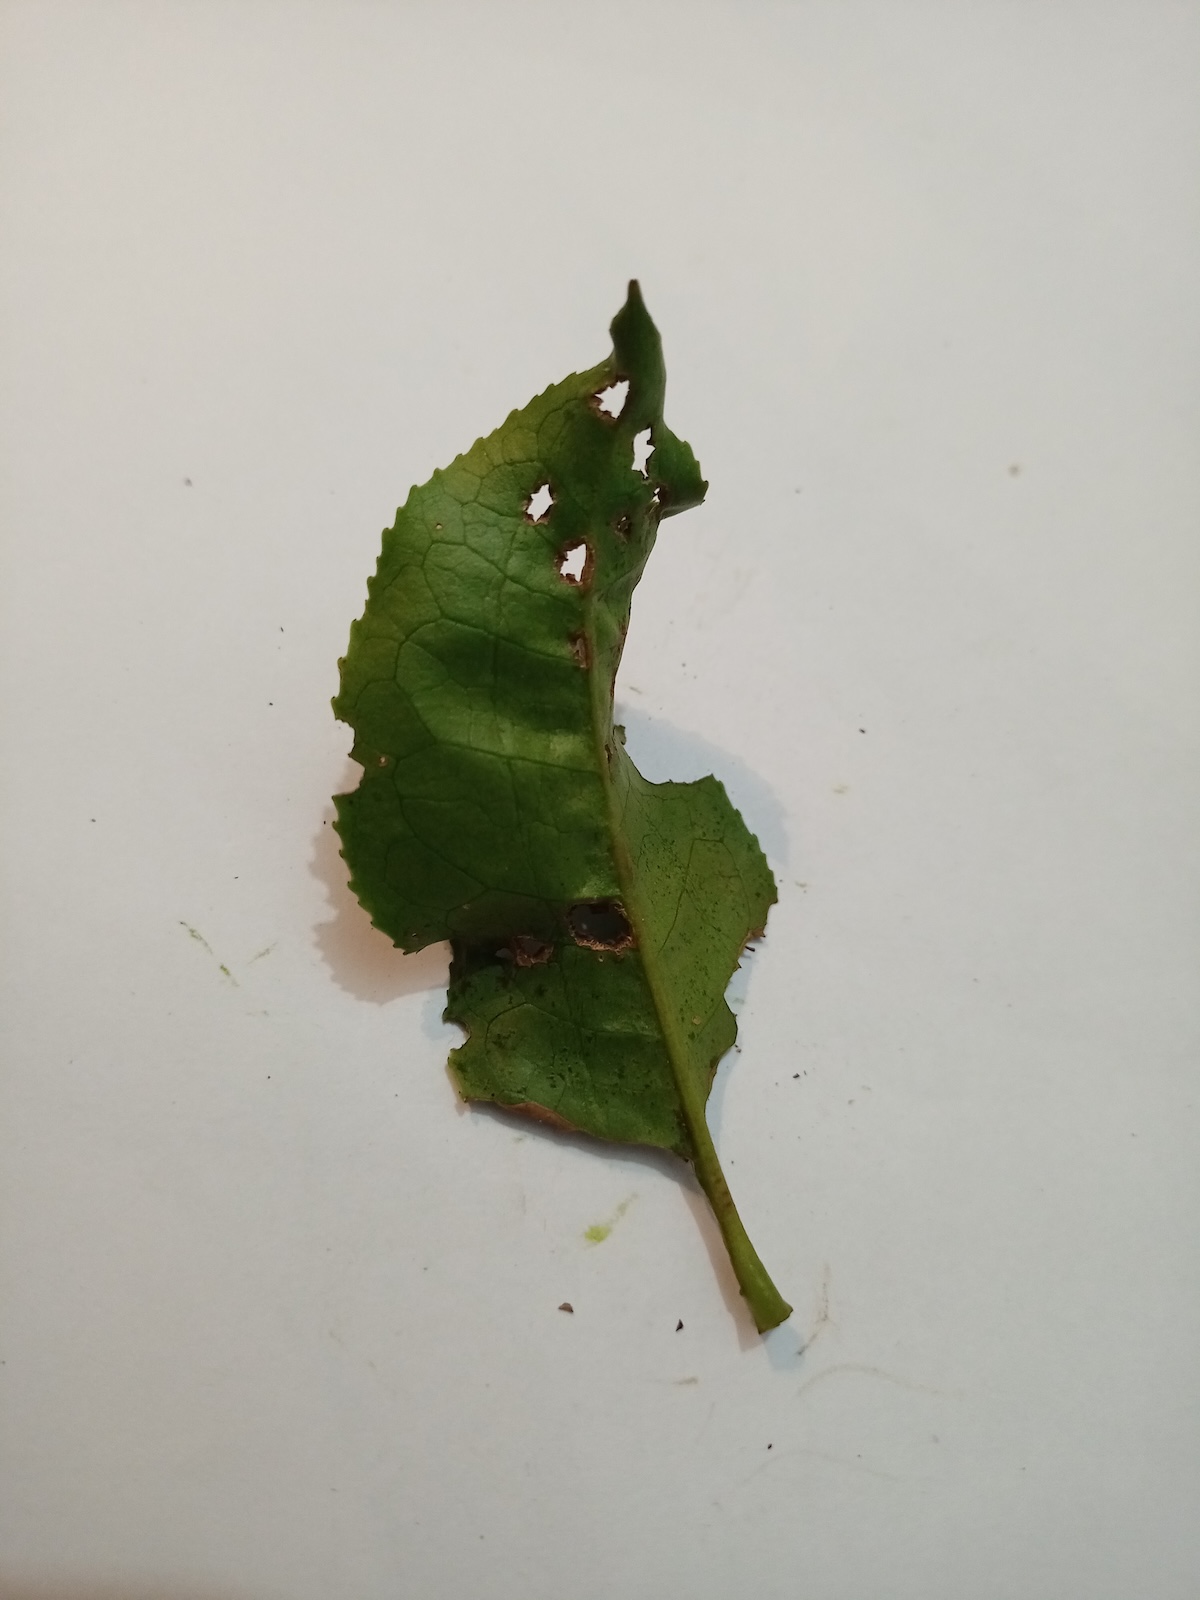
Label: Green mirid bug